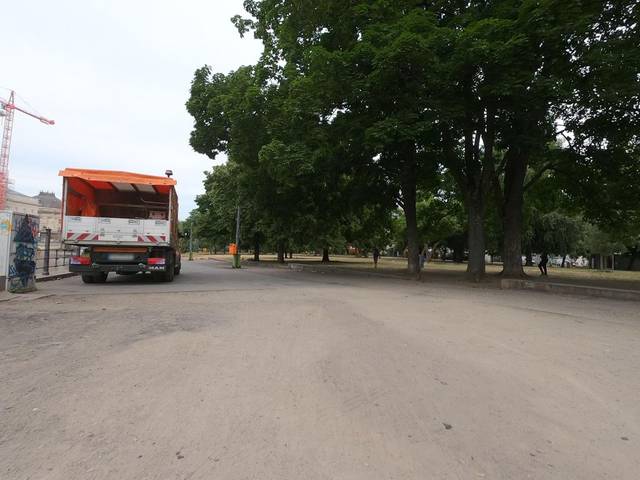
Region: Germany
Coordinates: 52.521, 13.4